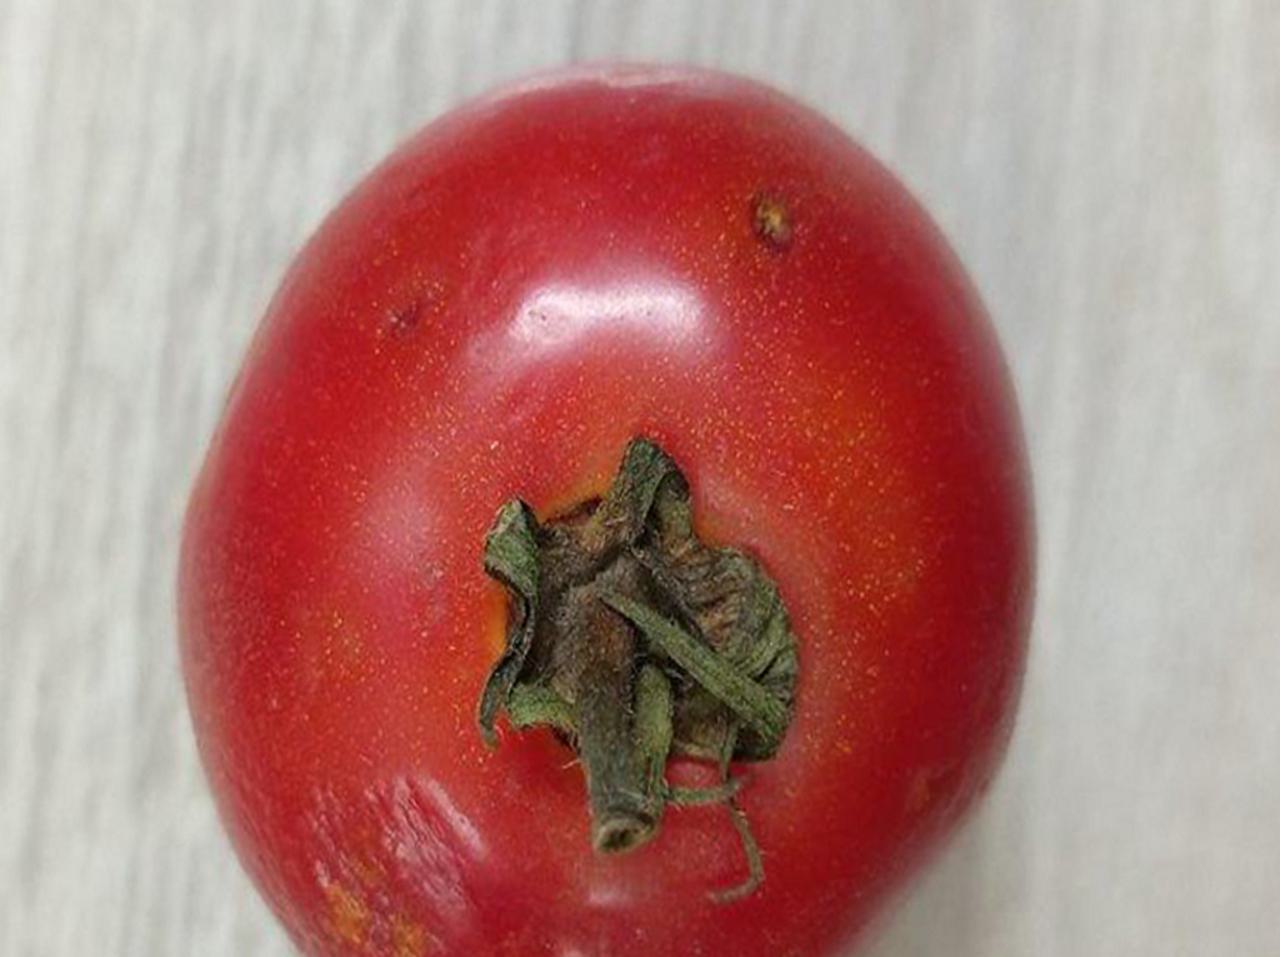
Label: Rotten